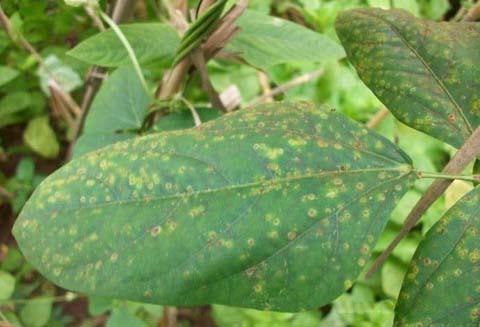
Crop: unknown
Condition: bean_bean_rust